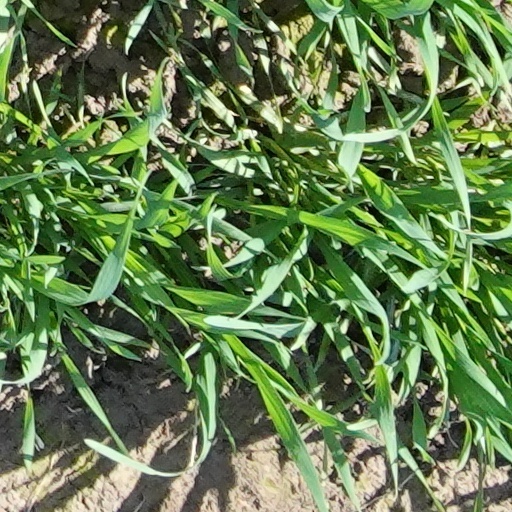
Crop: wheat